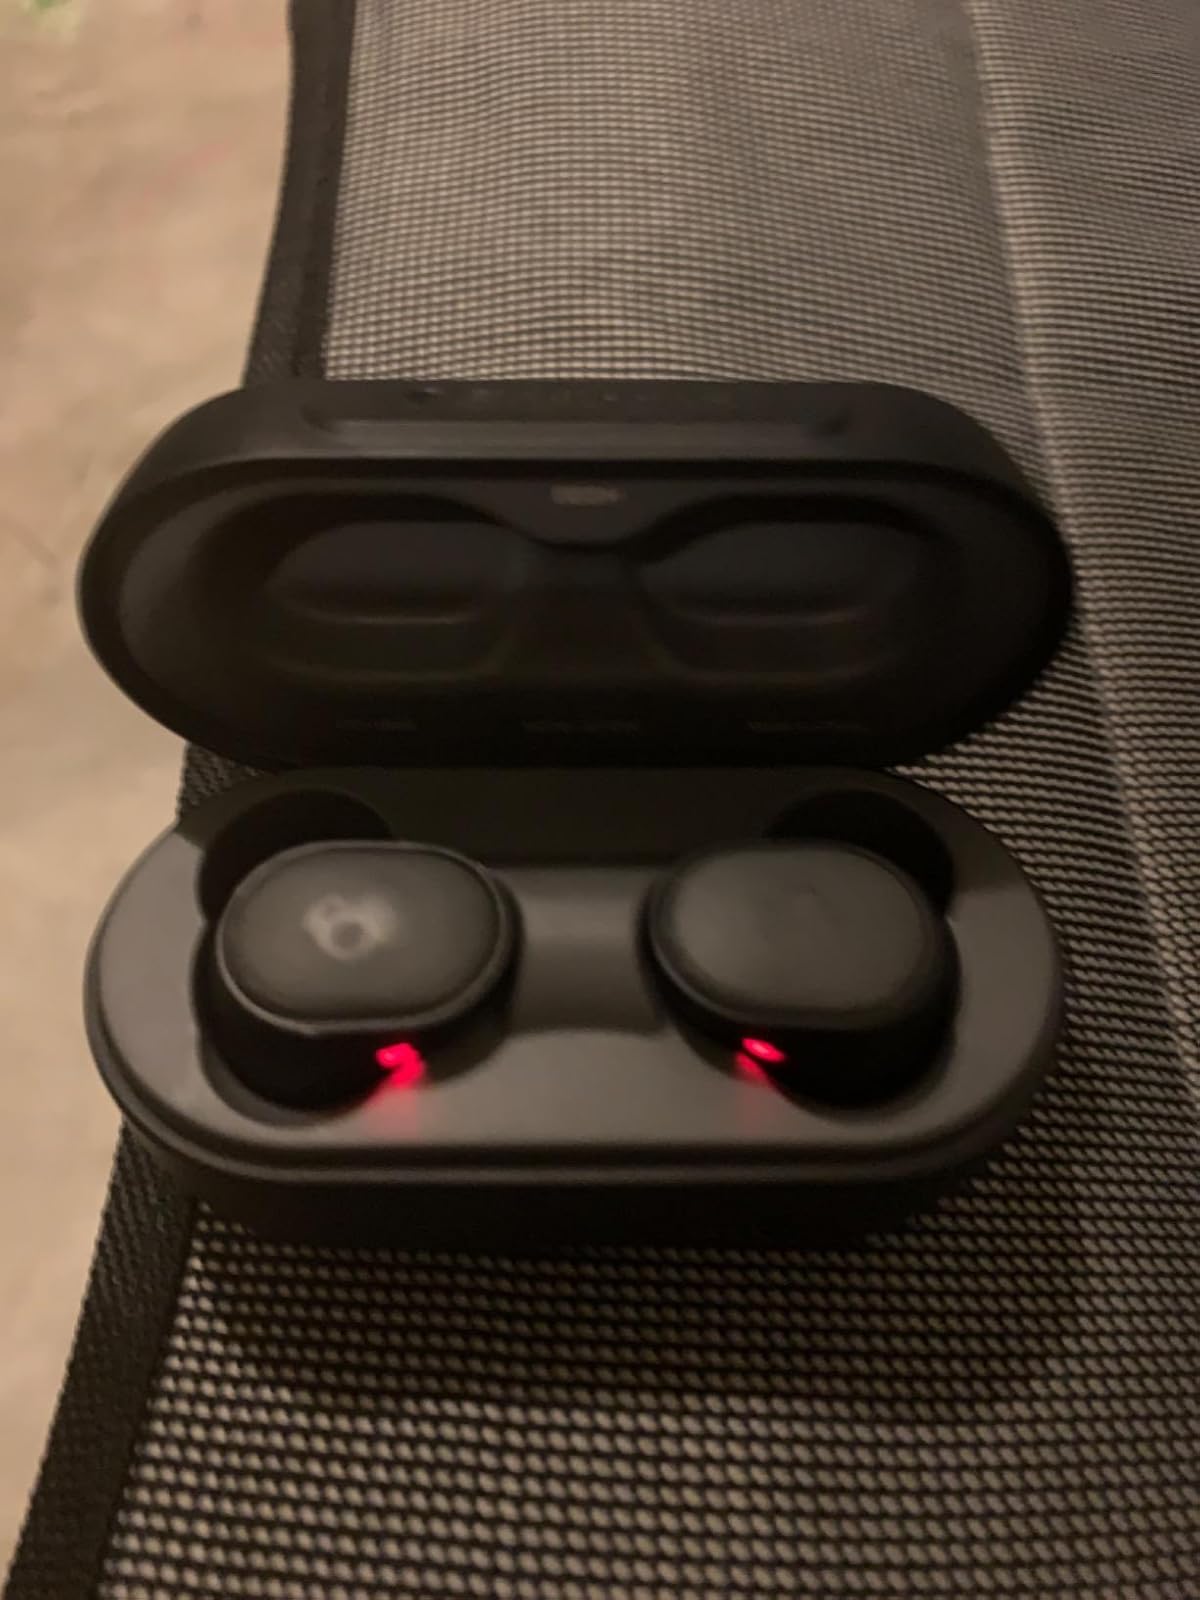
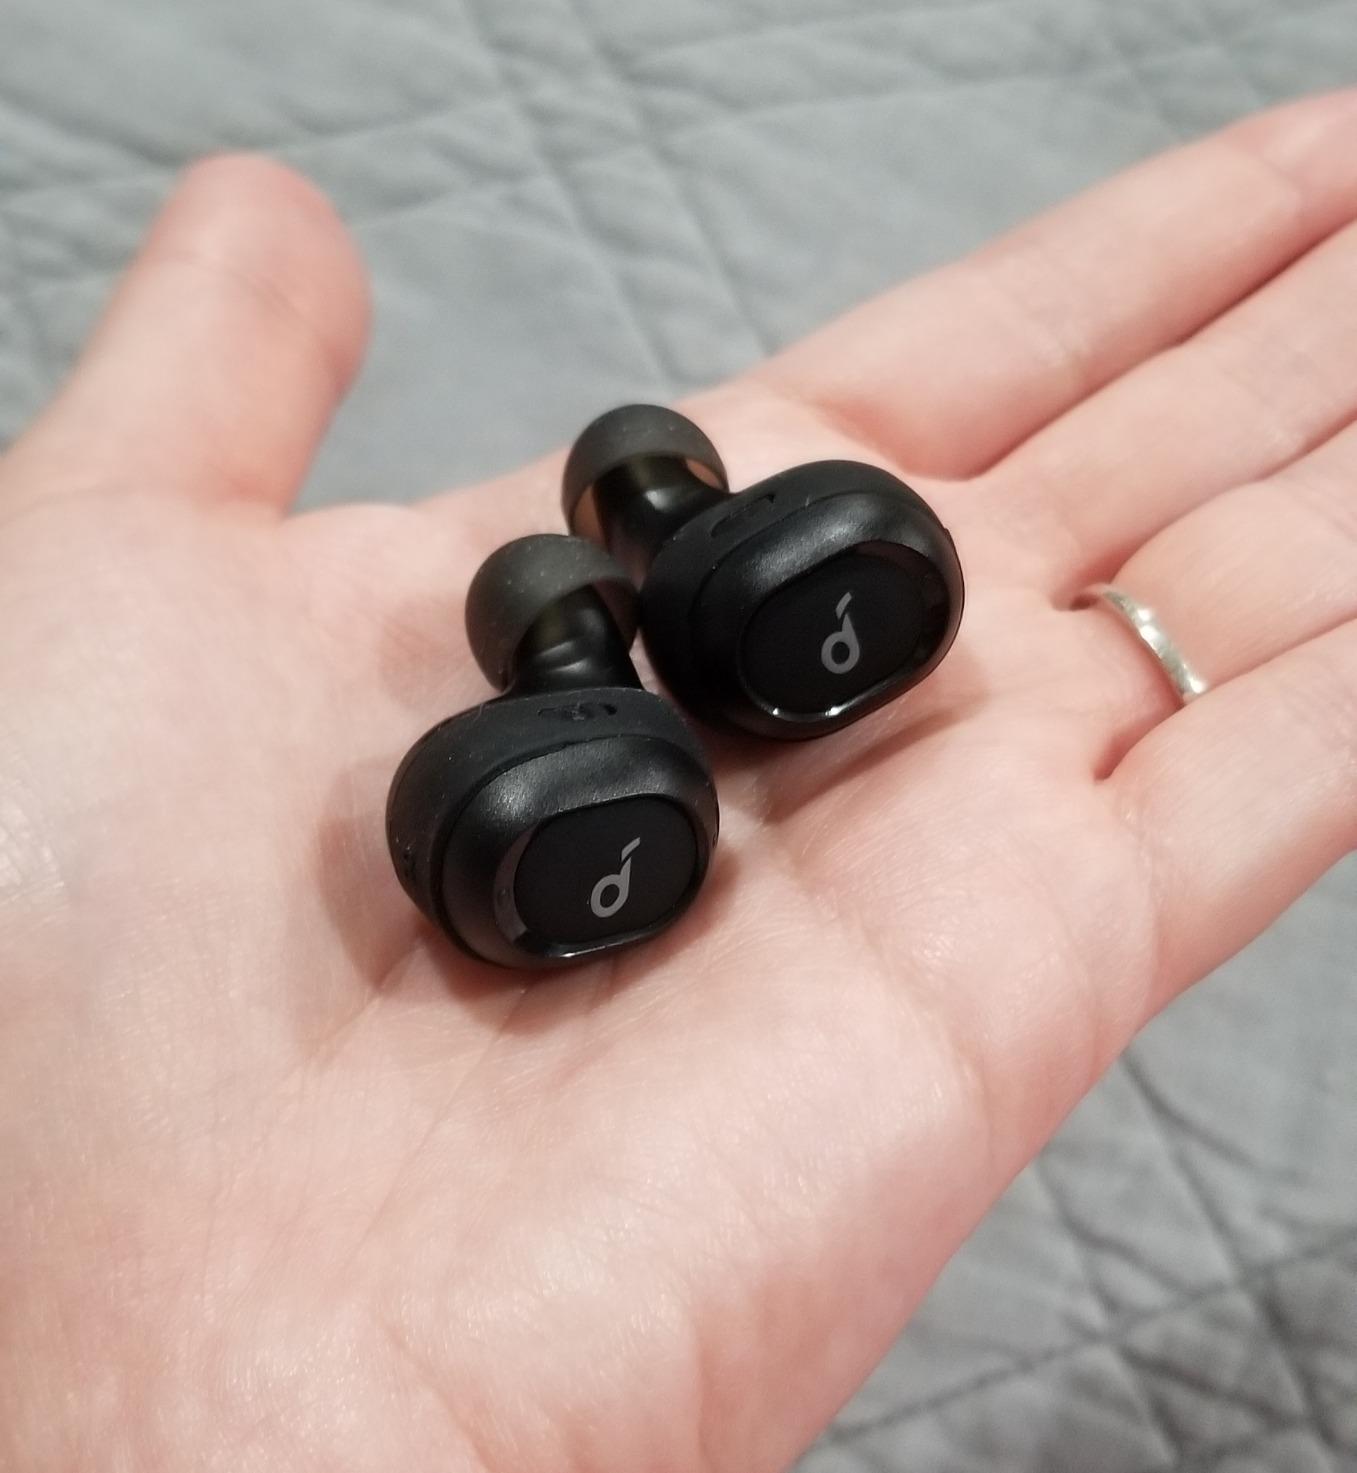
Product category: earbuds
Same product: no